Moon (gamer)

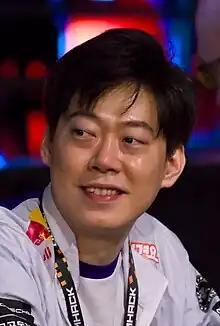
Jang at ESL StarCraft 2 Masters 2023 Winter

Jang Jae-ho (known as spirit_moon or moon) is a South Korean professional gamer of the popular Blizzard real-time strategy games "Warcraft III" and "StarCraft II". He is seen by many as the best Night Elf player in the world. Jang Jae-ho is a five time world champion and has won three televised national Korean WarCraft III Championships as well as four seasons of MBCGame's World War. He is particularly known for his excellent micromanagement and innovative strategies. He is often seen using strategies that later set the benchmark for many Night Elf players and was nicknamed the "5th Race" by Gametv.com. He has played and won more televised "WarCraft III" games than any other Warcraft III player. Jang Jae-ho is featured in the documentary film Beyond the Game. Moon transitioned to "StarCraft II" and was without a team for a while, before retiring from professional gaming in order to fulfill South Korean military service requirements. After completing his military service, Moon returned to Warcraft 3 and is currently active.